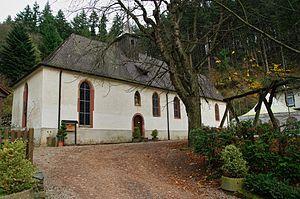
L'église de pèlerinage St. Ottilien est un sanctuaire dans la forêt montagneuse au sud du Roßkopf sur le territoire de Fribourg-en-Brisgau à 460 mètres d'altitude à une distance de 750 m de St. Wendelin.